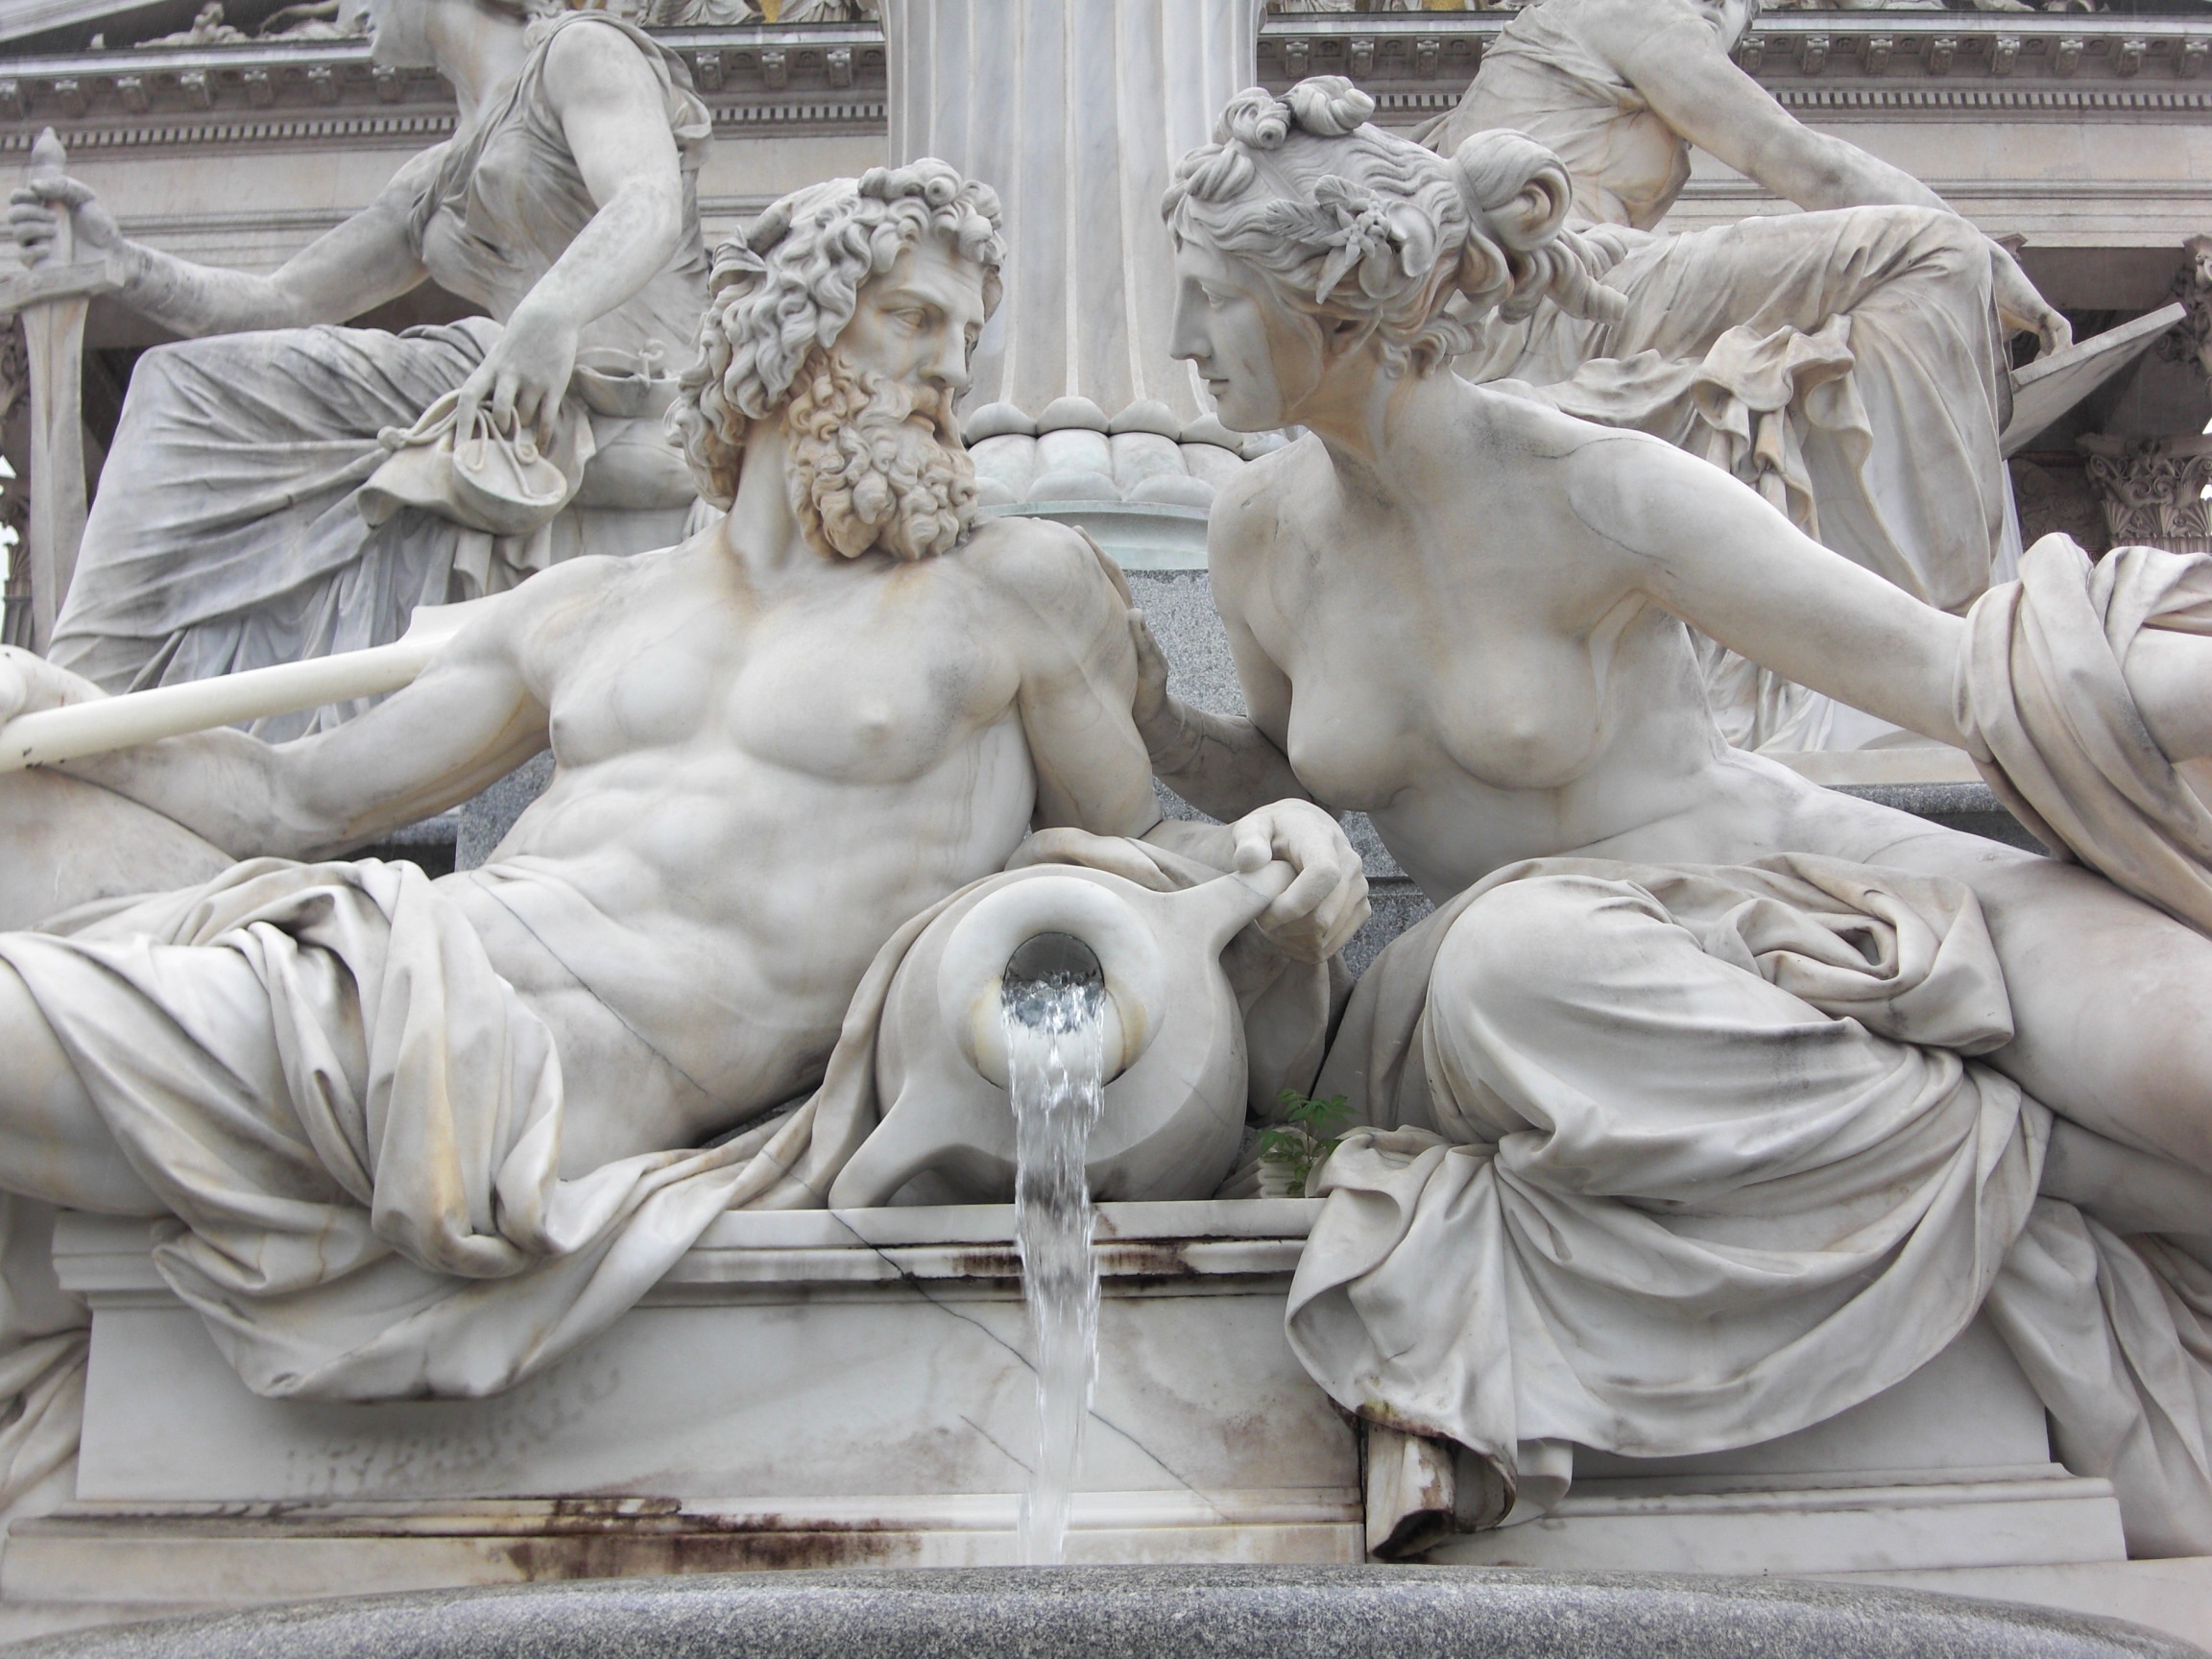
architecture, building, monument, statue, austria, sculpture, art, parliament, temple, vienna, fountain, carving, relief, mythology, man and woman, stone carving, ancient history, classical sculpture